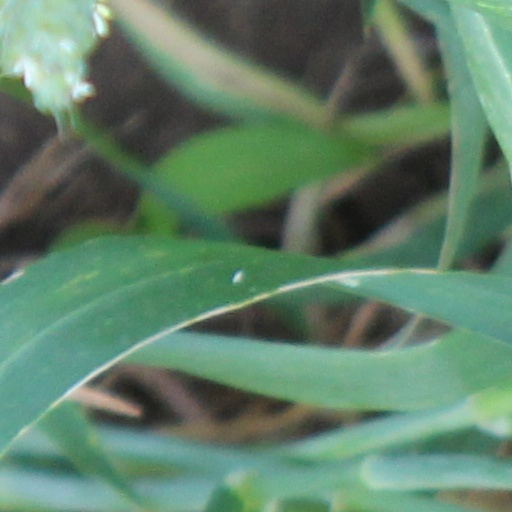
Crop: wheat